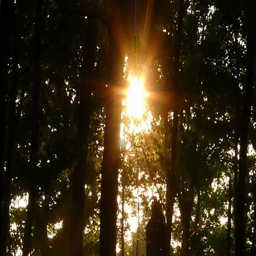
sunrise in the forest wallpaper - nature wallpapers - #